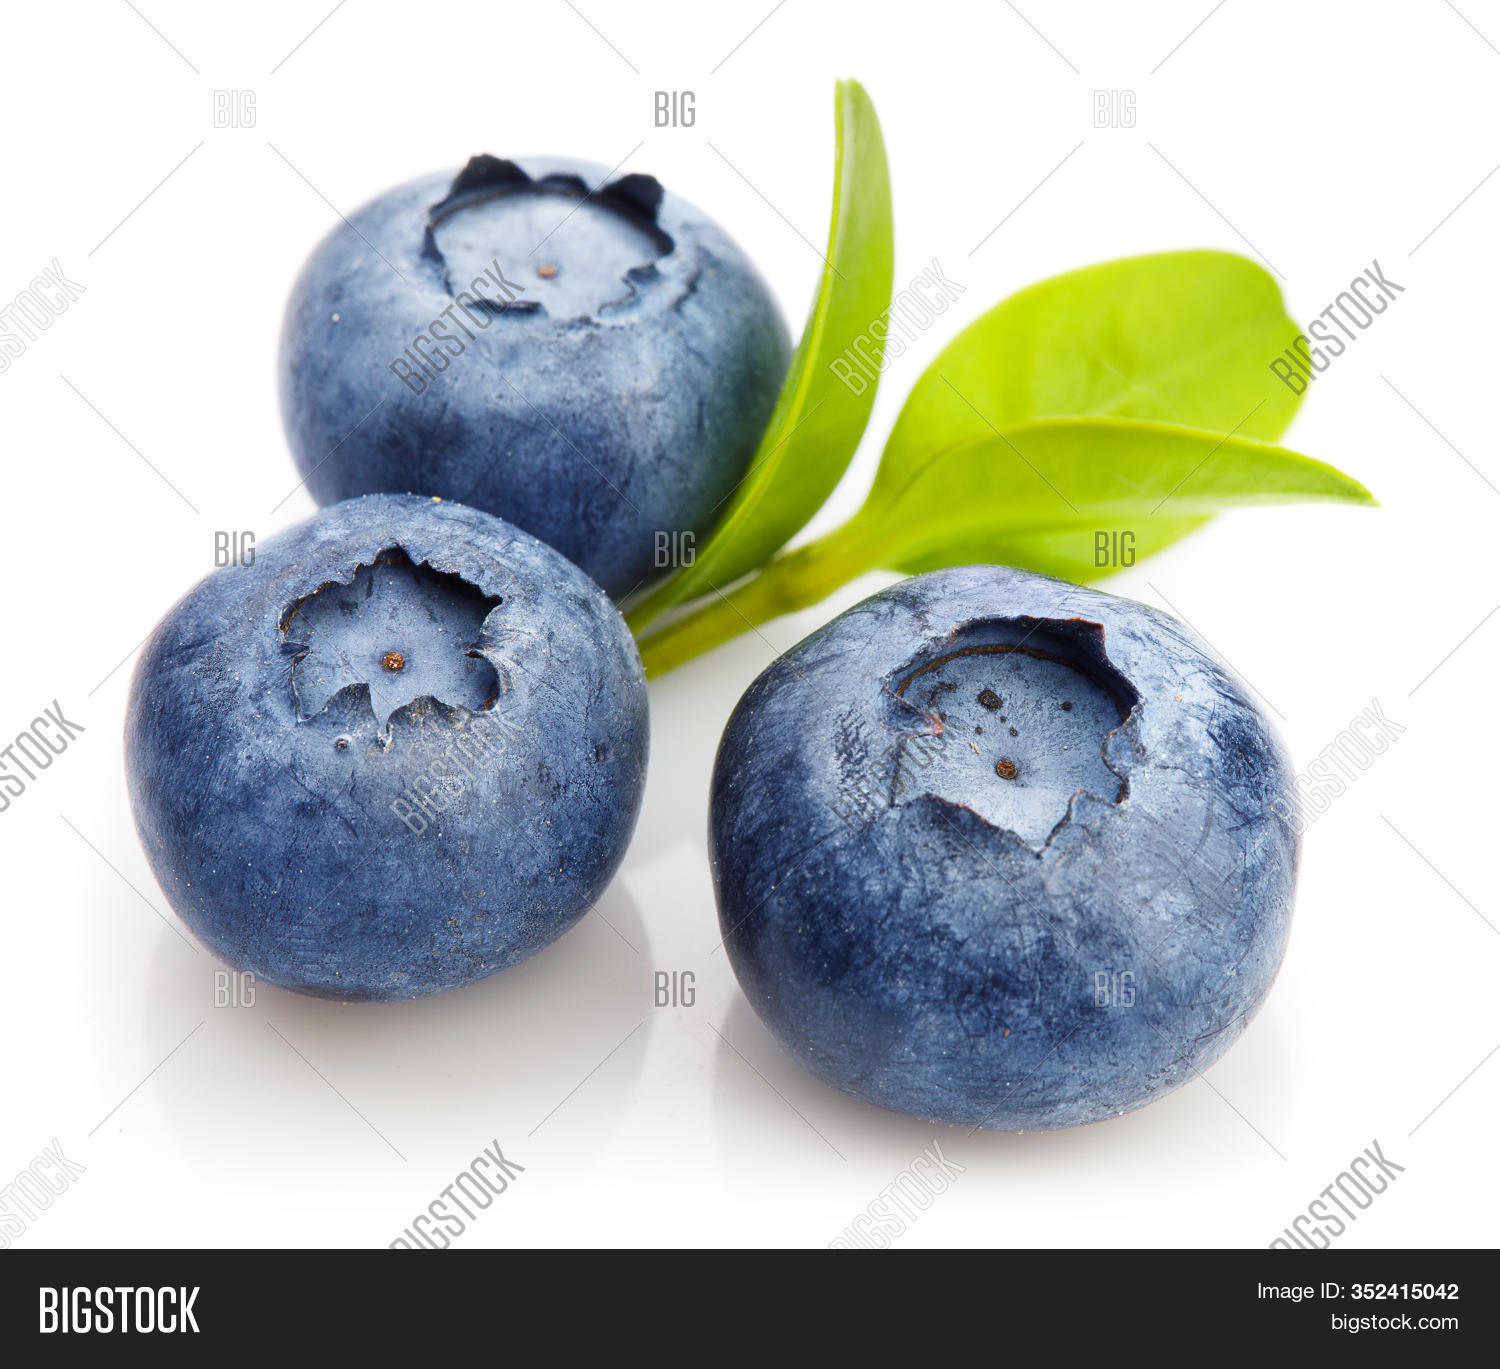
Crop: blueberry
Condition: healthy